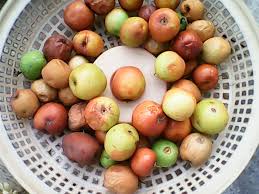
Waste category: biological